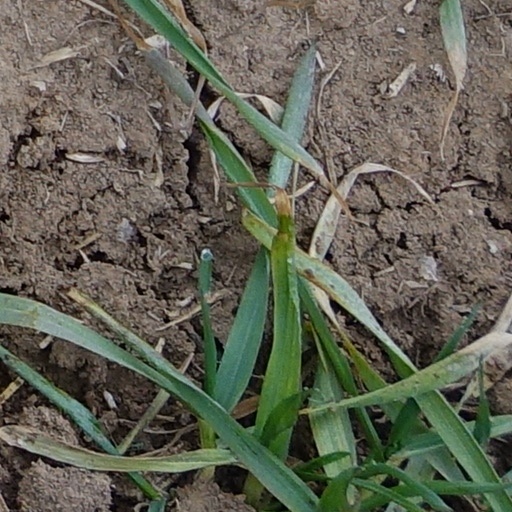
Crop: wheat